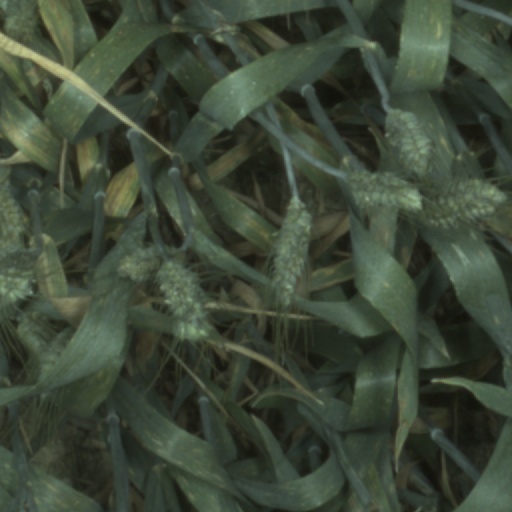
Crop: wheat